Kia Kee

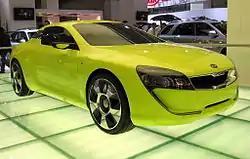
Kia KEE

The Kia Kee was a South Korean concept car designed by Peter Schreyer for Kia Motors.